A Kiss in the Dreamhouse

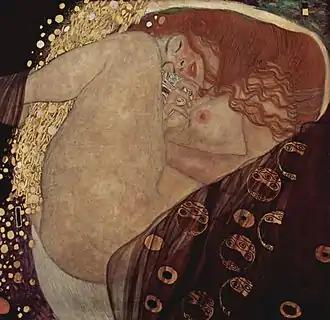
"Danaë" (1907) by Gustav Klimt. The artwork was based on Klimt's work.

The title of the album came to Severin after watching a programme about Hollywood prostitutes in the 1940s who had cosmetic surgery to look like stars, so they could get more clients. The "Dreamhouse" was a brothel in Los Angeles that actually existed where people could meet perfect replicas of the stars of the time, women like Mae West.